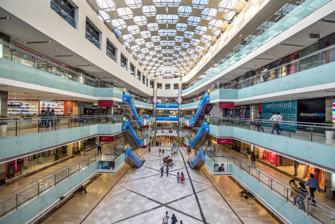
Building: Ambience Mall Gurgaon
Country: India
Year built: 2007
Mall in Gurgaon, Haryana 28°30′13″N 77°05′50″E / 28.503641°N 77.0973407°E / 28.503641; 77.0973407 Ambience Mall, Gurgaon Ambience Mall, Gurgaon is a shopping mall in Gurgaon , Haryana , India . It contains a total built-up area of 18 lakhs square feet. Most floors have a shopping area of 860 meters. Ambience Mall has more than 230 stores and food outlets. Its parking space can accommodate about 4000 vehicles. The mall was opened for public in 2007. It has won the "Best Shopping Center of the Year" and "Most Admired Shopping Centre of the Year" awards. One of the notable features of Ambience Mall is its diverse range of high-end and popular brands, catering to different tastes and preferences. From fashion boutiques to electronic stores, from home décor outlets to entertainment options, the mall aims to provide a comprehensive retail experience under one roof. In addition to shopping, Ambience Mall offers a plethora of entertainment options. Many of its locations include multiplex cinemas, gaming zones, and play areas for children, ensuring that visitors of all ages can find engaging activities to enjoy. The mall also hosts various events, exhibitions, and live performances, contributing to its vibrant and dynamic ambiance. The dining scene at Ambience Mall is equally impressive, with an array of restaurants, cafes, and food courts serving diverse cuisines from around the world. This culinary diversity complements the mall's cosmopolitan character and offers visitors a chance to indulge in a range of flavors. Ambience Group owner and ambience group promoter of Ambience Mall are expanding to different cities in India, including Vasant Kunj and Rohini in Delhi , as well as Gurugram, Ludhiana and more. Each location maintains the brand's commitment to luxury, sophistication, and an exceptional shopping environment. References ^ "Ambience Mall Gurgaon" . ^ "Ambience Mall Gurgaon Information" . ^ "Ambience Mall - Space for a million smiles" . Ambiencemalls.com . ^ "Cmo Asia" . Cmo Asia. v t e Shopping malls in India Bihar Maurya Lok The Mall P&M Mall Delhi NCR Ambience Ansal Plaza Mall of India Metro Walk Select Citywalk Gujarat VR Surat Karnataka Bengaluru Central The Forum Garuda Mall Mantri Square Orion Mall Phoenix Marketcity Russell Market VR Bengaluru Elsewhere BM Habitat Mall City Centre, Mangalore City Centre Mall, Shimoga Lotus Mall Mall of Mysore Urban Oasis Mall Kerala Kochi Abad Nucleus Mall Centre Square Mall Forum Thomsun Mall Gold Souk Grande LuLu International Shopping Mall Oberon Mall Nippon Q1 Mall Elsewhere H&J Mall Hilite Mall LuLu Mall Trivandrum Mall of Joy, Thrissur Mall of Travancore RP Mall, Kozhikode RP Mall, Kollam Sobha City Mall Taurus Zentrum Maharashtra Mumbai Metropolitan Region Central Crossroads Mall Phoenix Palladium Infiniti Mall, Andheri Infiniti Mall, Malad Inorbit Mall, Malad Inorbit Mall, Vashi Korum Mall Metro Junction Mall Phoenix Marketcity R City Mall R-Mall Raghuleela Mall, Kandivali Raghuleela Mall, Vashi Seawoods Grand Central Viviana Mall Elsewhere Nitesh HUB Phoenix Marketcity (Pune) Prozone Mall Aurangabad Odisha Esplanade One Bhubaneswar 1 Bhawani Mall Forum Mart Pal Heights City Centre Mall Puducherry Providence Mall Punjab Paras Downtown Square Rajasthan World Trade Park Tamil Nadu Chennai Alsa Mall Ampa Skywalk Bergamo Chandra Mall Chennai Citi Centre Coromandel Plaza Express Avenue Gold Souk Grande Mall Mayajaal Nexus Vijaya Mall Phoenix Marketcity Ramee Mall Spectrum Mall Spencer Plaza VR Chennai Mall Elsewhere Brookefields Mall Fun Republic Mall Prozone Mall TexValley Vishaal de Mal Telangana GVK One Hyderabad Central Inorbit Mall West Bengal Dakshinapan shopping center Forum Mani Square Quest Mall South City Mall Uttar Pradesh Fun Republic Mall The Great India Place Rave@Moti Mall Z Square Mall Elsewhere DB City Mall P&M Hi-Tech City Centre Mall, Jamshedpur Crystal Mall Rajkot Elante Mall Mall De Goa This article about a shopping mall is a stub . You can help Wikipedia by expanding it . v t e This article about an Indian building or structure is a stub . You can help Wikipedia by expanding it . v t e